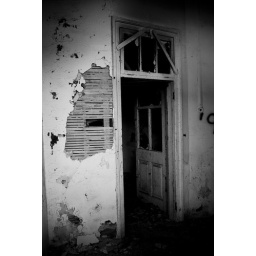
A room inside you don't find a lot of wooden wall in Jerusalem